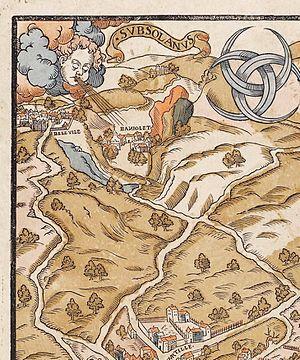
Bagnolet sur le plan de Paris par Truschet et Hoyau.
Bagnolet est une commune française, située dans le département de la Seine-Saint-Denis en région Île-de-France.